San Antón de Carlos

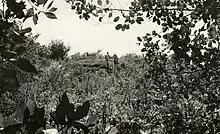
Koreshans walking on Calusa-built mounds on Mound Key, around 1900.

In 1697, Franciscan friars attempted to convert the Calusa people. The friars' naked and nearly dead bodies were later found inside their canoes in the Florida Keys. Most of the Calusa people died off as the result of disease and warfare from armed local tribes around 1750. Any remaining people went to Cuba or the Florida Keys by the end of the 18th century. Fisherman and pirates occupied the site until the late 19th century. In 1891, the land was homesteaded by Frank Johnson. In 1905, the Johnson's land, and that of others who moved into the area, was sold to the utopian group, the Koreshans; and specifically, the Koreshan Unity, which was led by Cyrus Teed, who went by the name "Koresh". After Teed's death in 1908, the numbers of Koreshans dwindled, and the last remaining follower, Hedwig Michel, deeded the property to the State of Florida in 1961, upon which it became the Koreshan State Historic Site.